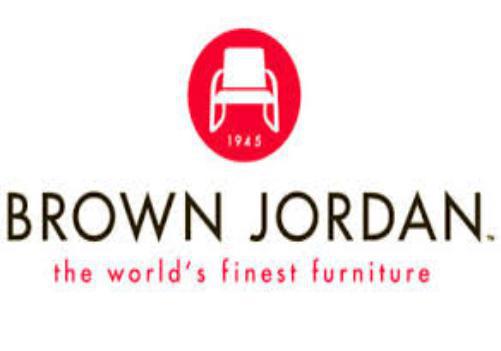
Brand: brown jordan
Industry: Necessities